Bio Zombie

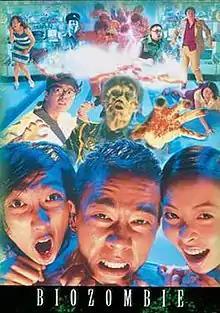

Bio Zombie is a 1998 Hong Kong zombie comedy film, starring Jordan Chan. It spoofs George A. Romero's "Dawn of the Dead" and shows many similarities to Peter Jackson's "Braindead".